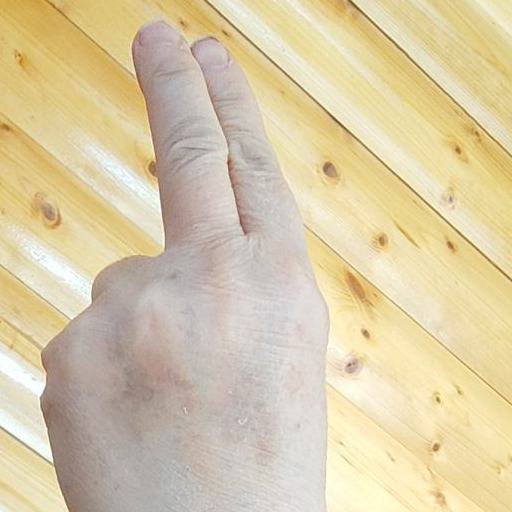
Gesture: two_up_inverted